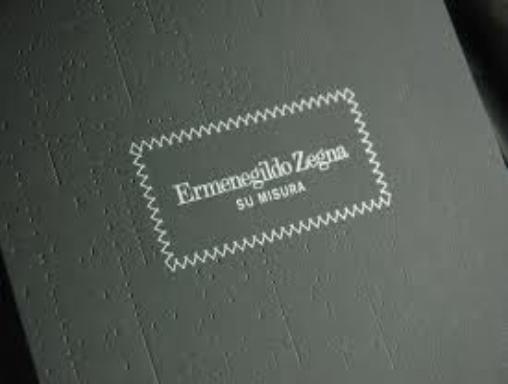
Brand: Ermenegildo Zegna
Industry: Clothes